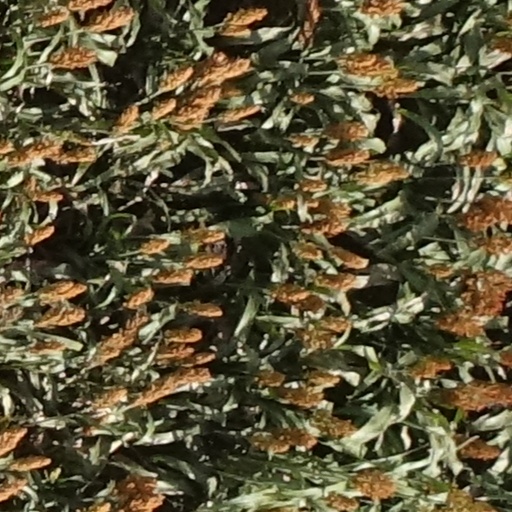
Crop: sorghum